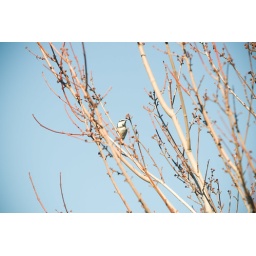
A cute bird in the tree in my backyard. A bunch of them have been hanging out in there lately=)